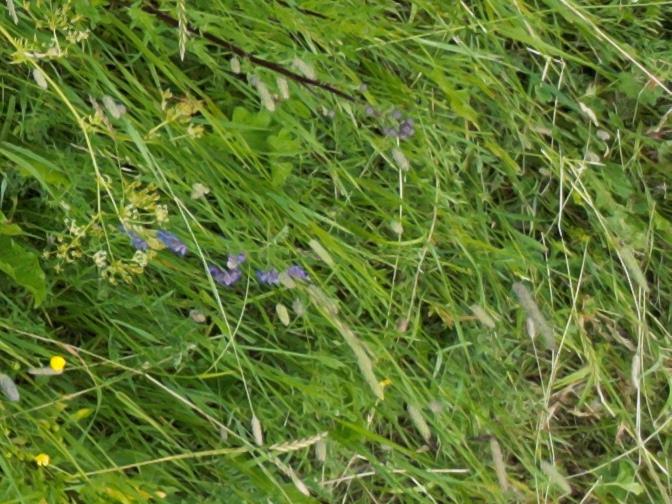
Flowers visible: yarrow flowers